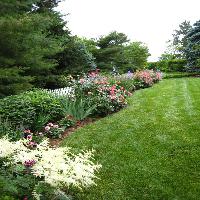
Weather: cloudy or overcast